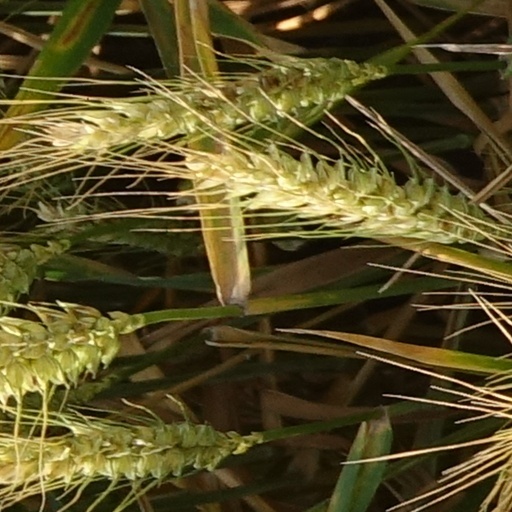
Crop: wheat